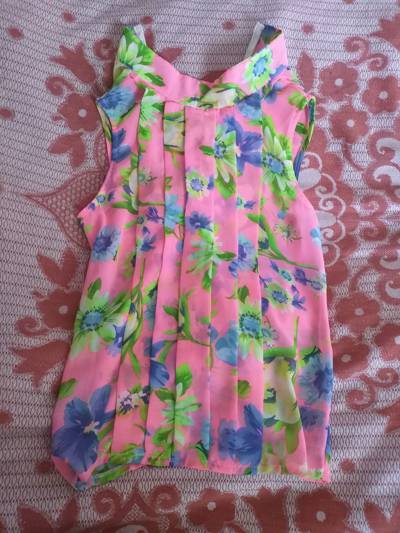
Waste category: clothes